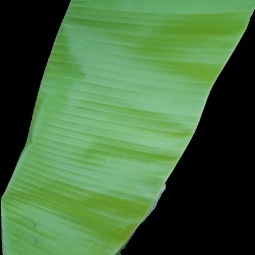
Label: Sulphur